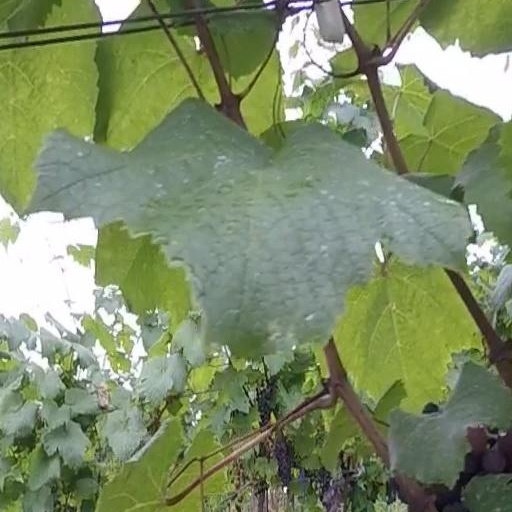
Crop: grape